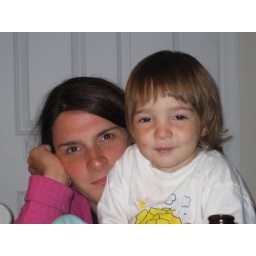
chillin on the kitchen table after a long day in the sun